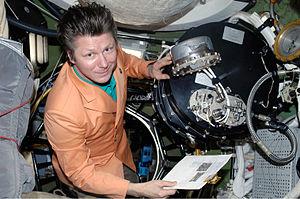
Guennadi Ivanovitch Padalka est un cosmonaute russe né le 21 juin 1958 à Krasnodar, dans la partie russe de l'Union soviétique. Après une carrière de pilote militaire, il est sélectionné comme cosmonaute en 1989. Il effectue un premier séjour de longue durée dans l'espace à bord de la station spatiale Mir en 1998-1999 puis fait partie de l'équipage de la Station spatiale internationale à quatre reprises entre 2002 et 2015, en tant que commandant. Il est, d'après les statistiques établies en 2016, l'homme ayant vécu le plus longtemps dans l'espace avec une durée de séjour cumulée de 878 jours en 5 vols.